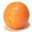
Label: orange